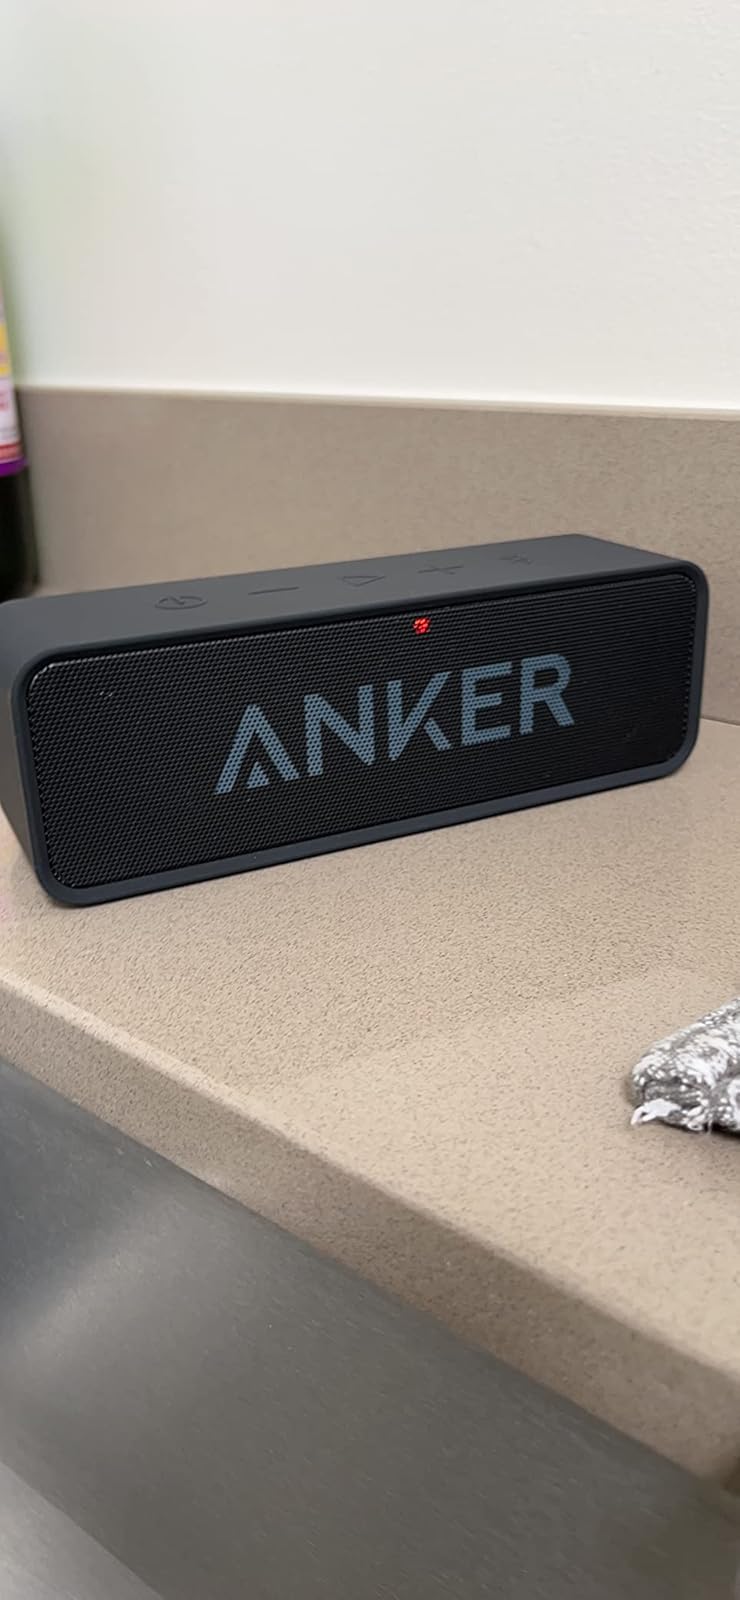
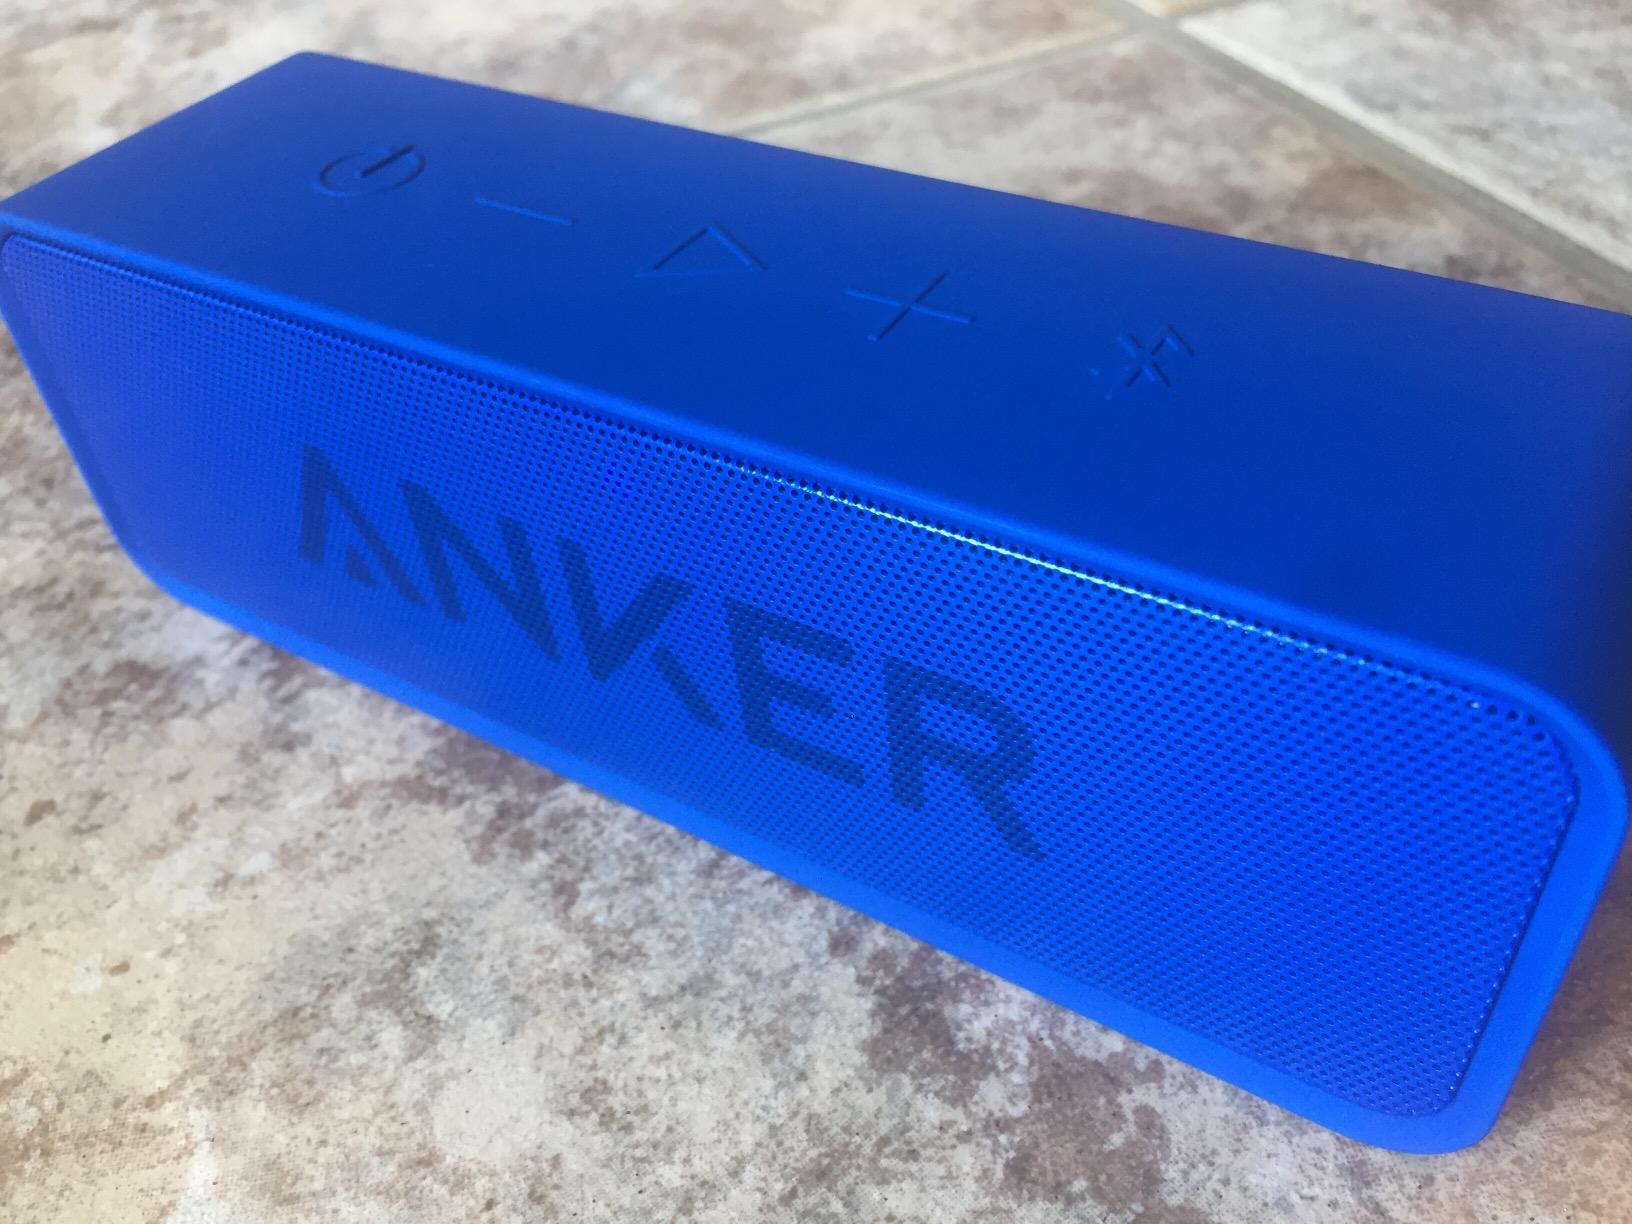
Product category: speaker
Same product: no